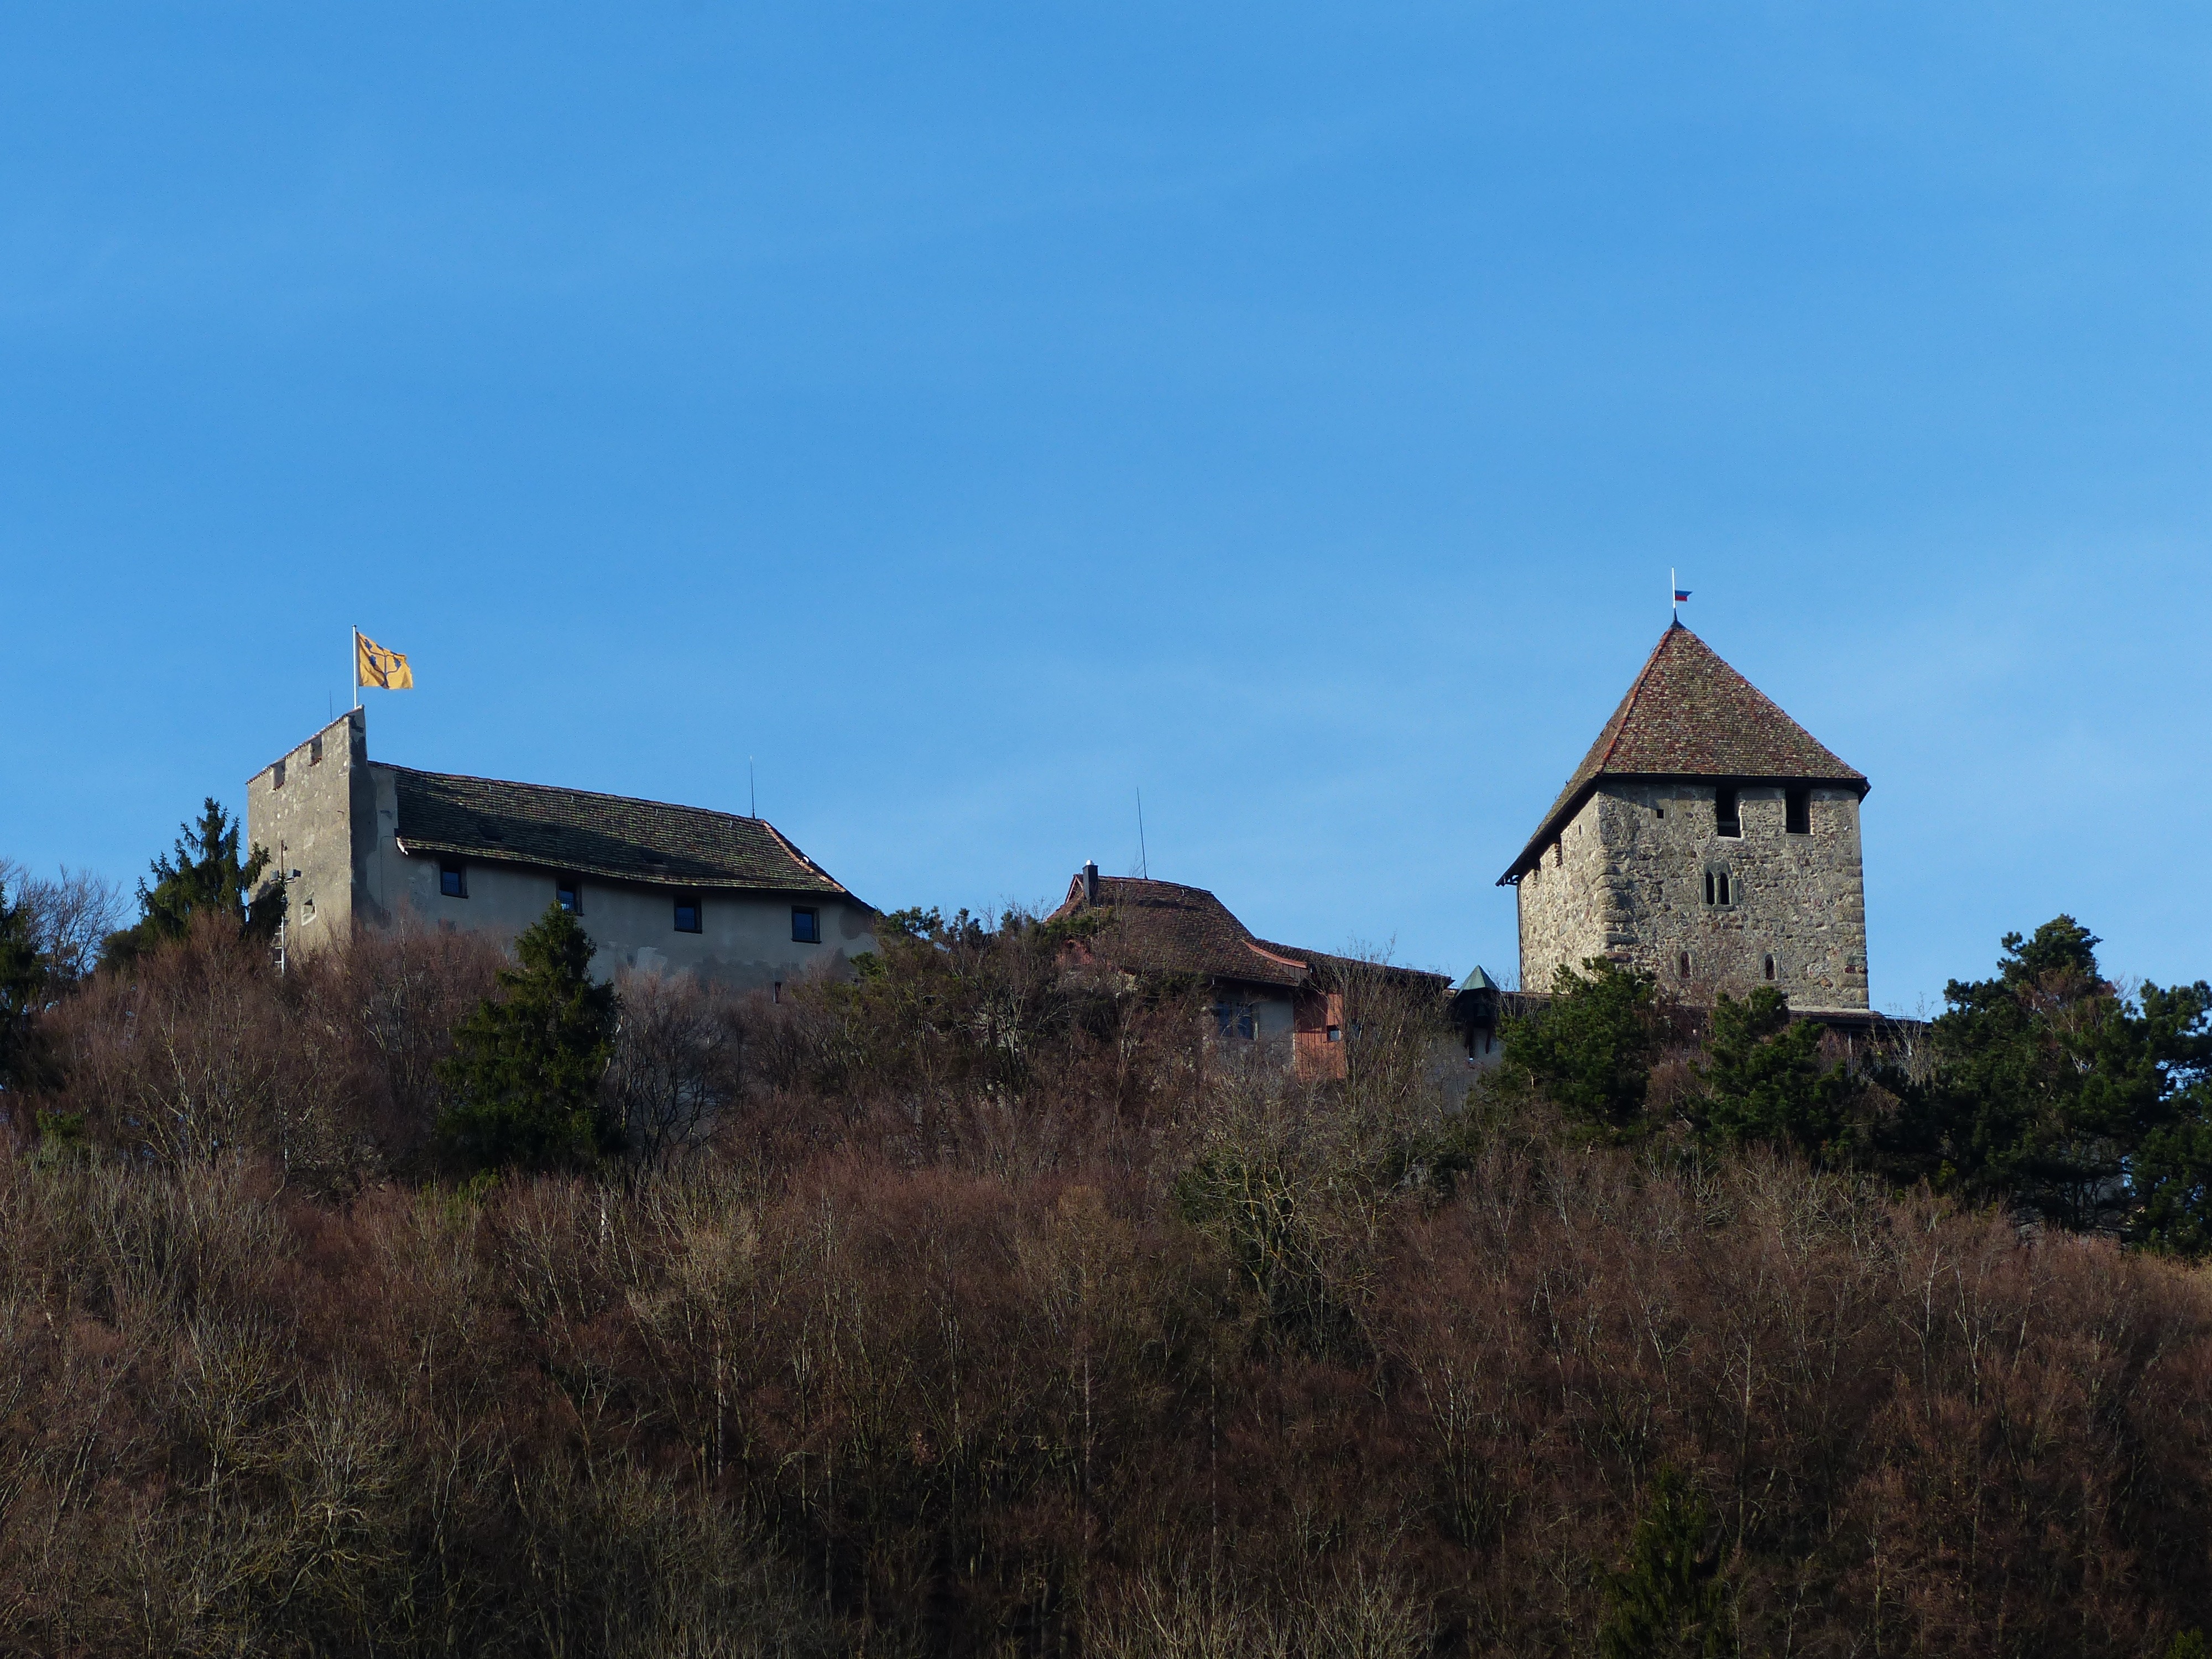
mountain, house, hill, building, chateau, wall, village, tower, castle, fortification, monastery, switzerland, keep, middle ages, schaffhausen, rural area, fixing, castle tower, stein am rhein, castle hohenklingen, hohenklingen, sagu mountain, medieval appearance